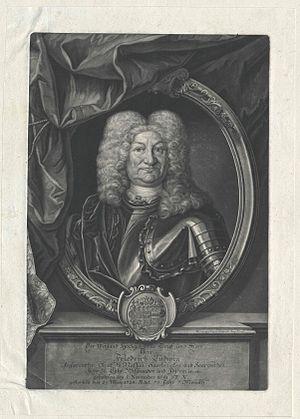
Frédéric-Louis de Nassau-Ottweiler était un membre de la Maison de Nassau.